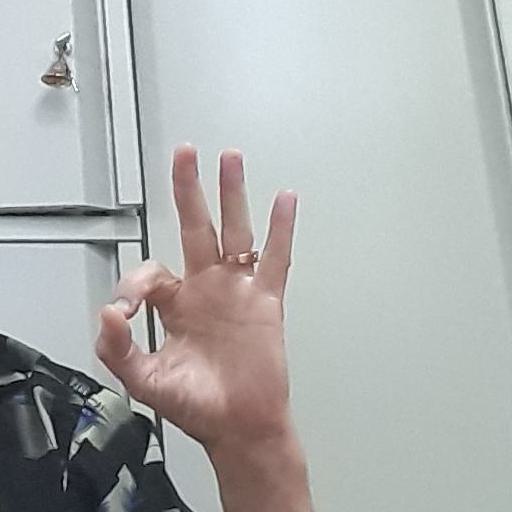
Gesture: ok